Constitution Hill, Johannesburg

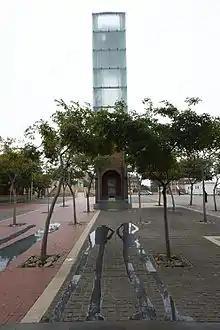

Outside the wooden doors of the court building, in the middle of a plaza and built into one of the stairwells of the old prison is the Flame of Democracy. The Flame was lit on 10 December 2011 when South Africa celebrated the 15th anniversary of the signing of the constitution.